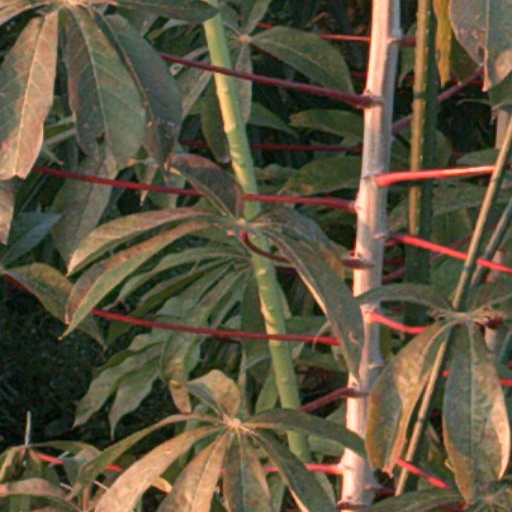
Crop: cassava